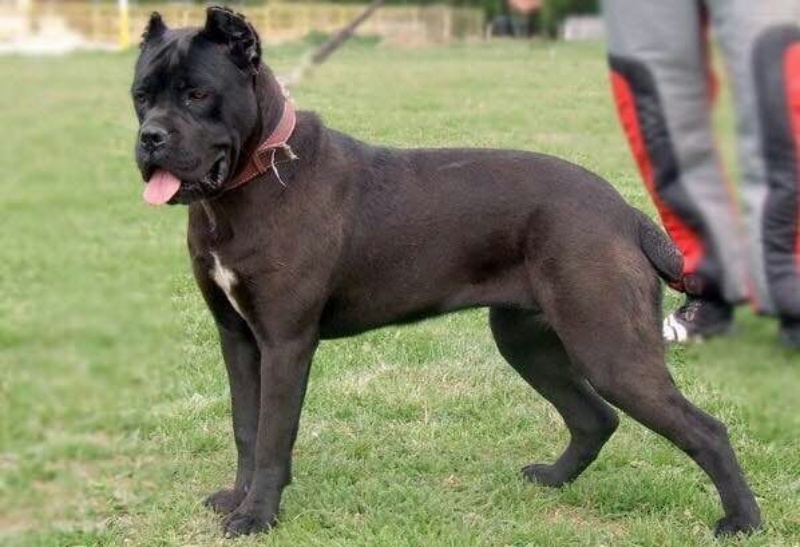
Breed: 253-n000105-Cane_Carso